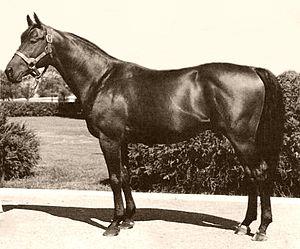
Citation est un cheval de course pur-sang anglais, fils de Bull Lea et Hydroplane, par Hyperion. Il est né au haras de Calumet Farm, à Lexington, dans le Kentucky. Il fut l'un des plus grands champions américains du XXᵉ siècle, et le premier cheval à dépasser le million de dollars de gains.
Le Temple de la renommée des courses américaines a été fondé en 1951 à Saratoga Springs, dans l'état de New York, pour honorer les chevaux, entraîneurs et jockeys des courses de pur-sang.
La liste des 100 meilleurs chevaux de sport hippique américain du XXᵉ siècle est une liste établie par le magazine américain The Blood-Horse.